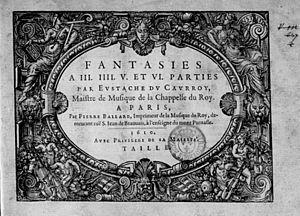
Fantasies à III IIII V d'Eustache Du Caurroy, imprimées par Pierre Ballard, 1610 (fonds BnF)
François-Eustache Du Caurroy, né à Gerberoy, baptisé à Beauvais le 4 février 1549 et mort à Paris le 7 août 1609, est un compositeur français.